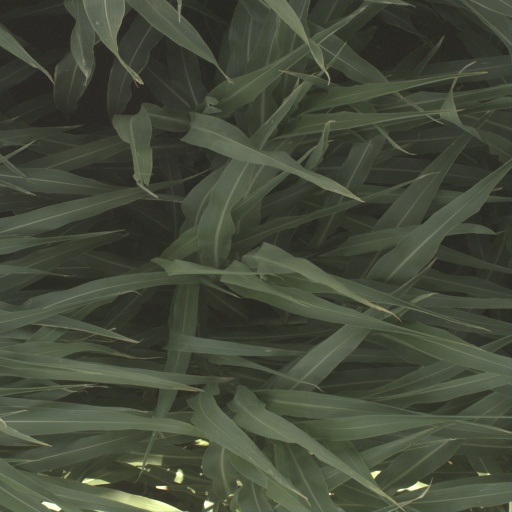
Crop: sorghum